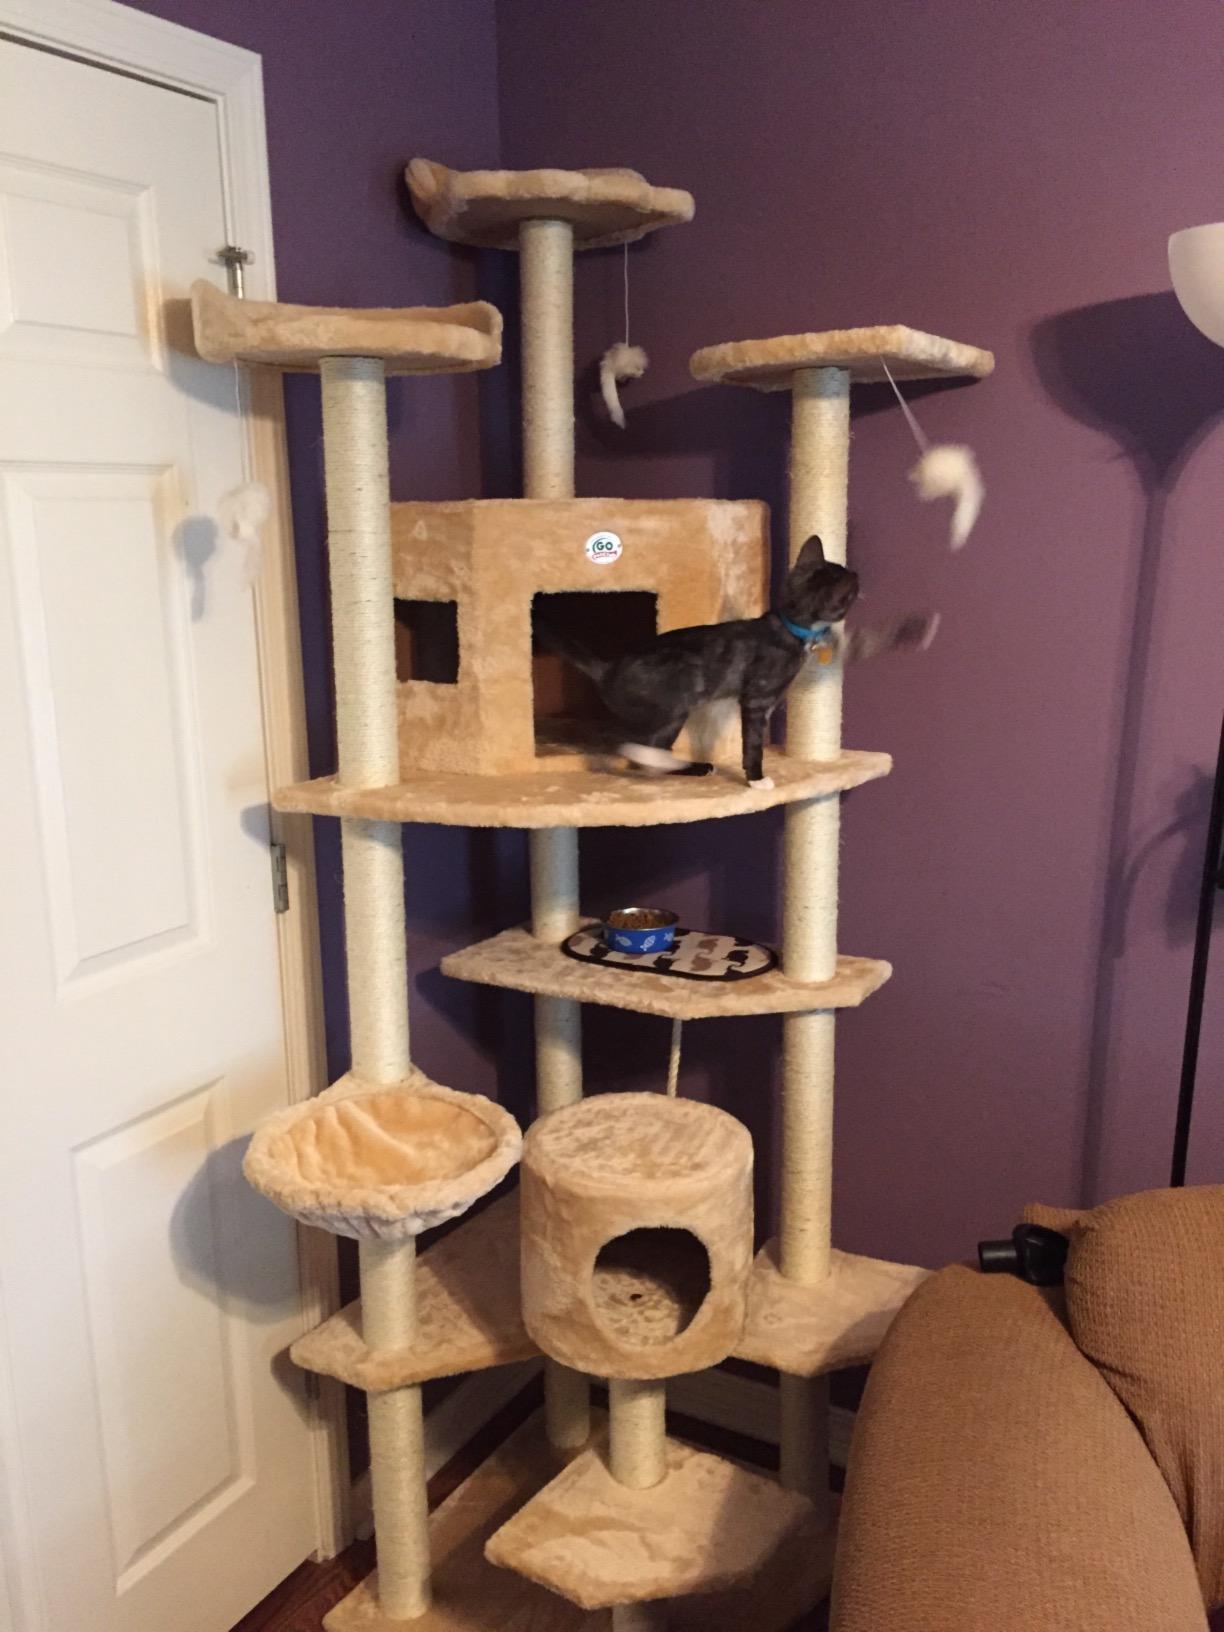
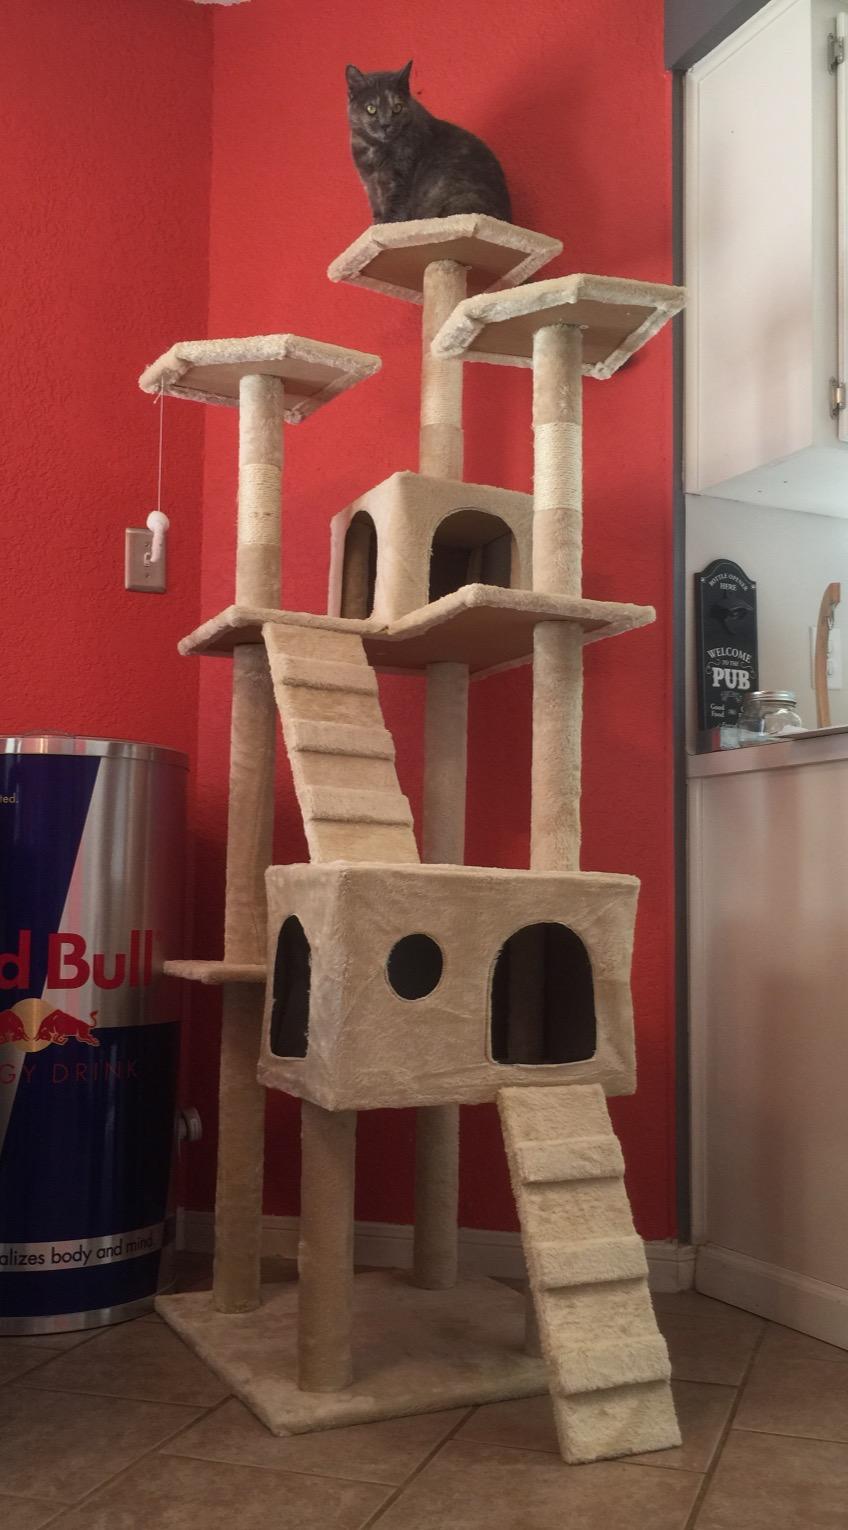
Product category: items_cat tree
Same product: no